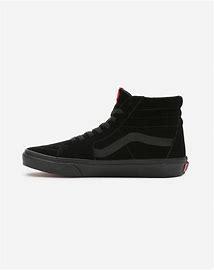
Brand: Vans
Model: UA SK8 Hi